Dick Kink

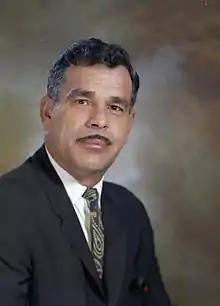
Kink in 1967

Richard John Kink (September 2, 1921 – August 29, 1971) was an American politician in the state of Washington. He served in the Washington House of Representatives from 1957 to 1971.